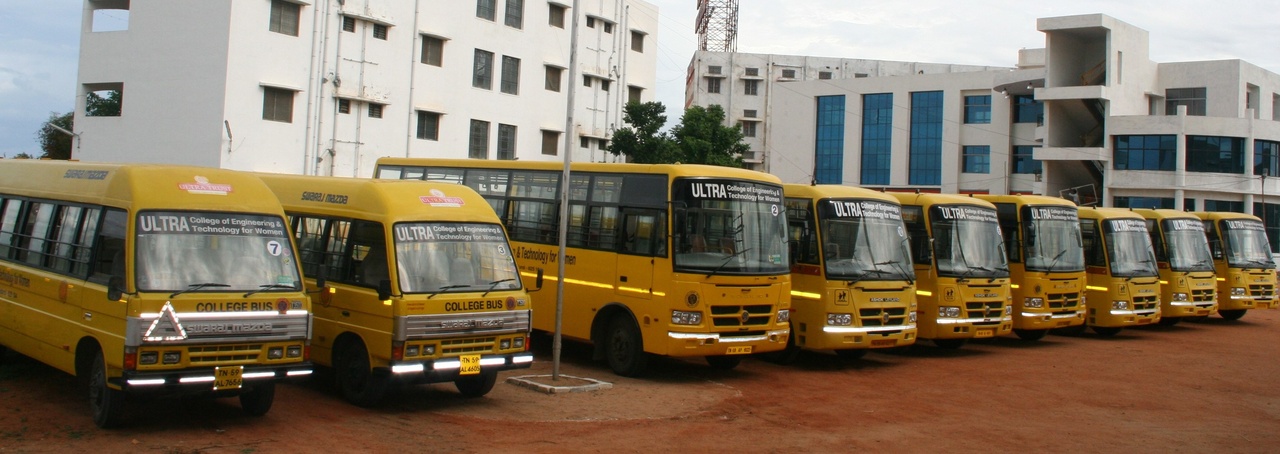
Campus Overview